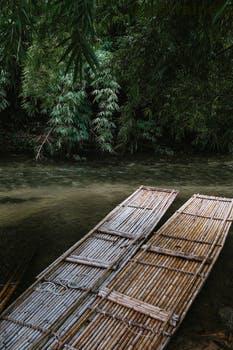
Label: Watermark